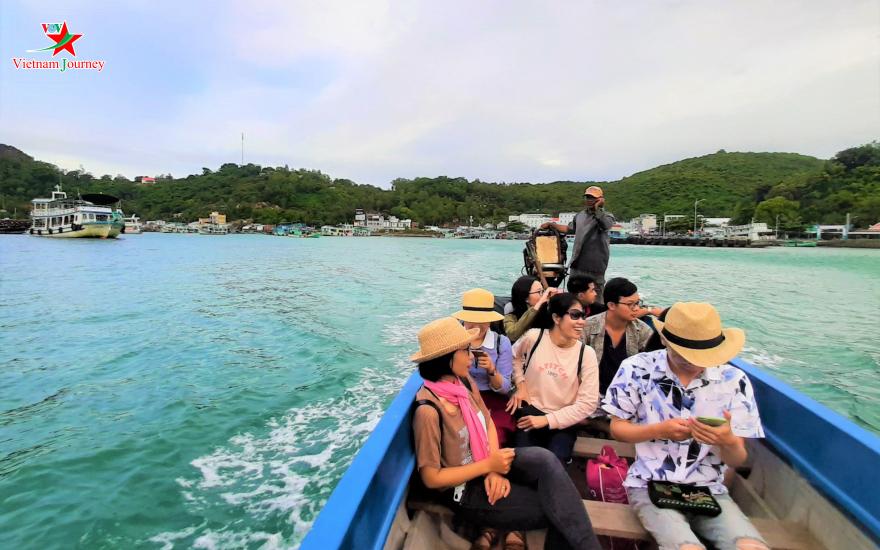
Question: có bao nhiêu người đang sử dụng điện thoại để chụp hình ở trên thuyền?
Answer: một người